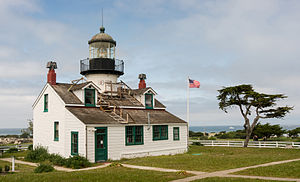
Pacific Grove
Point Pinos Lighthouse
Pacific Grove er en by i det vestlige Californien med 15.504 indbyggere. Den ligger nær byen Monterey ved Stillehavet i Monterey Bay.